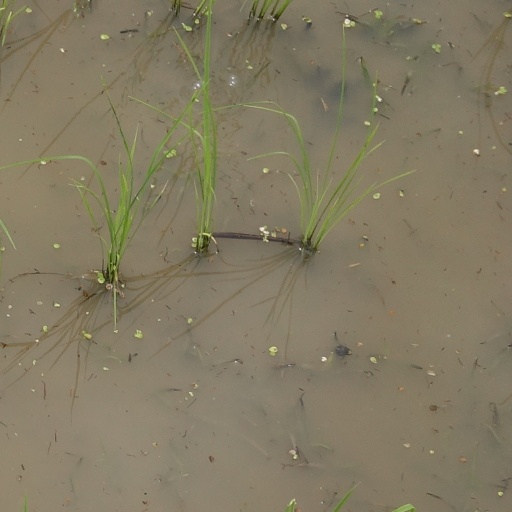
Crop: rice